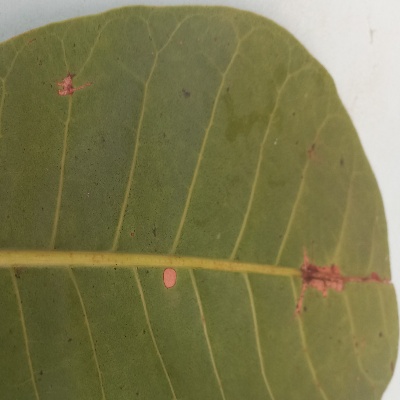
Crop: Cashew
Condition: anthracnose